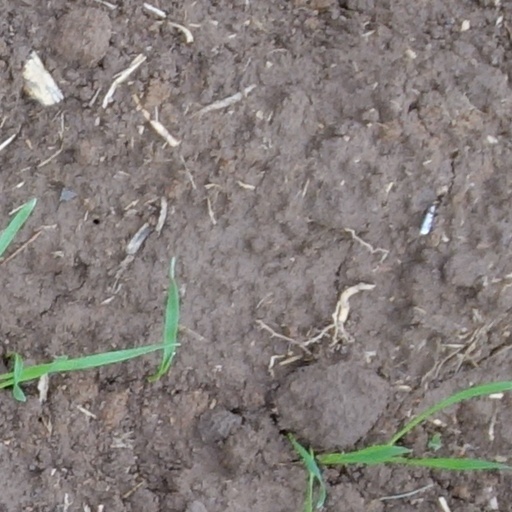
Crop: wheat